Mountain beaver

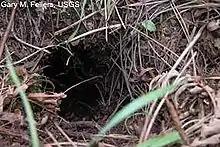
Mountain beaver burrow

Mountain beavers are usually dark gray or brown, but their fur can range from slightly more reddish (rufa) to more blackish depending on subspecies, with a light patch under each ear. The animals have distinctively short tails. Adults weigh about , with a few specimens topping . Total length is about , with a tail length of . Their superficial similarity with true beavers reflects only their relatively large size (for rodents), strong odor, preference for living in extremely watery / moist habitats, and propensity to gnaw bark and cut branches. Mountain beavers do not fell trees, build dams, live in lodges, or communicate by slapping their tails (their tail is minute). They are predominantly nocturnal and crepuscular in above ground activities. They are known to climb trees a few meters to acquire food in the form of branches and leaves, but otherwise their diet consists mostly of ferns, especially species that are toxic to other animals.